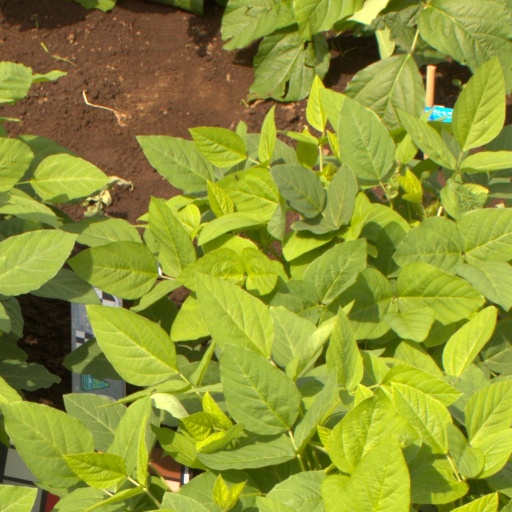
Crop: soybean